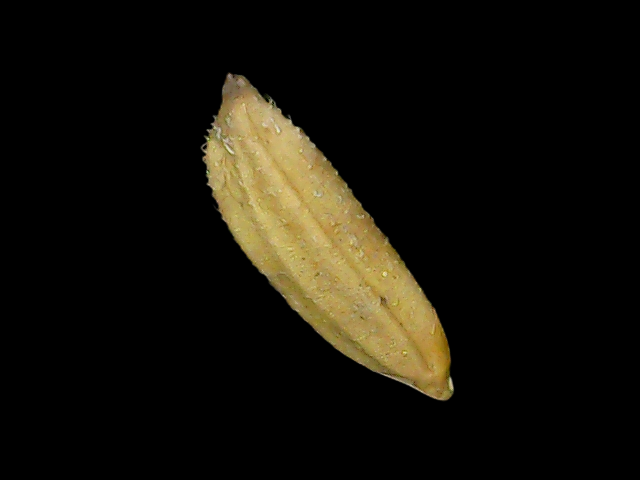
Rice variety: Binadhan23